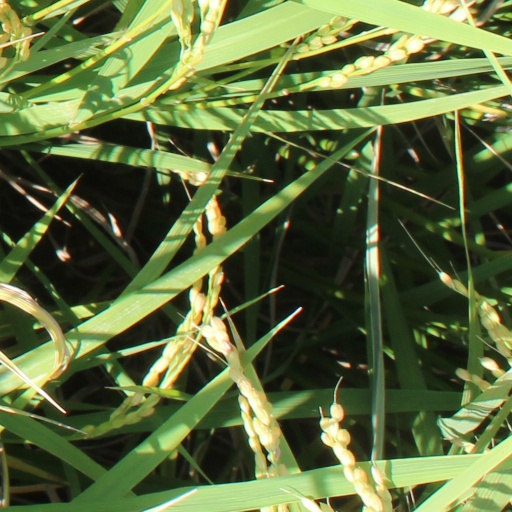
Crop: rice